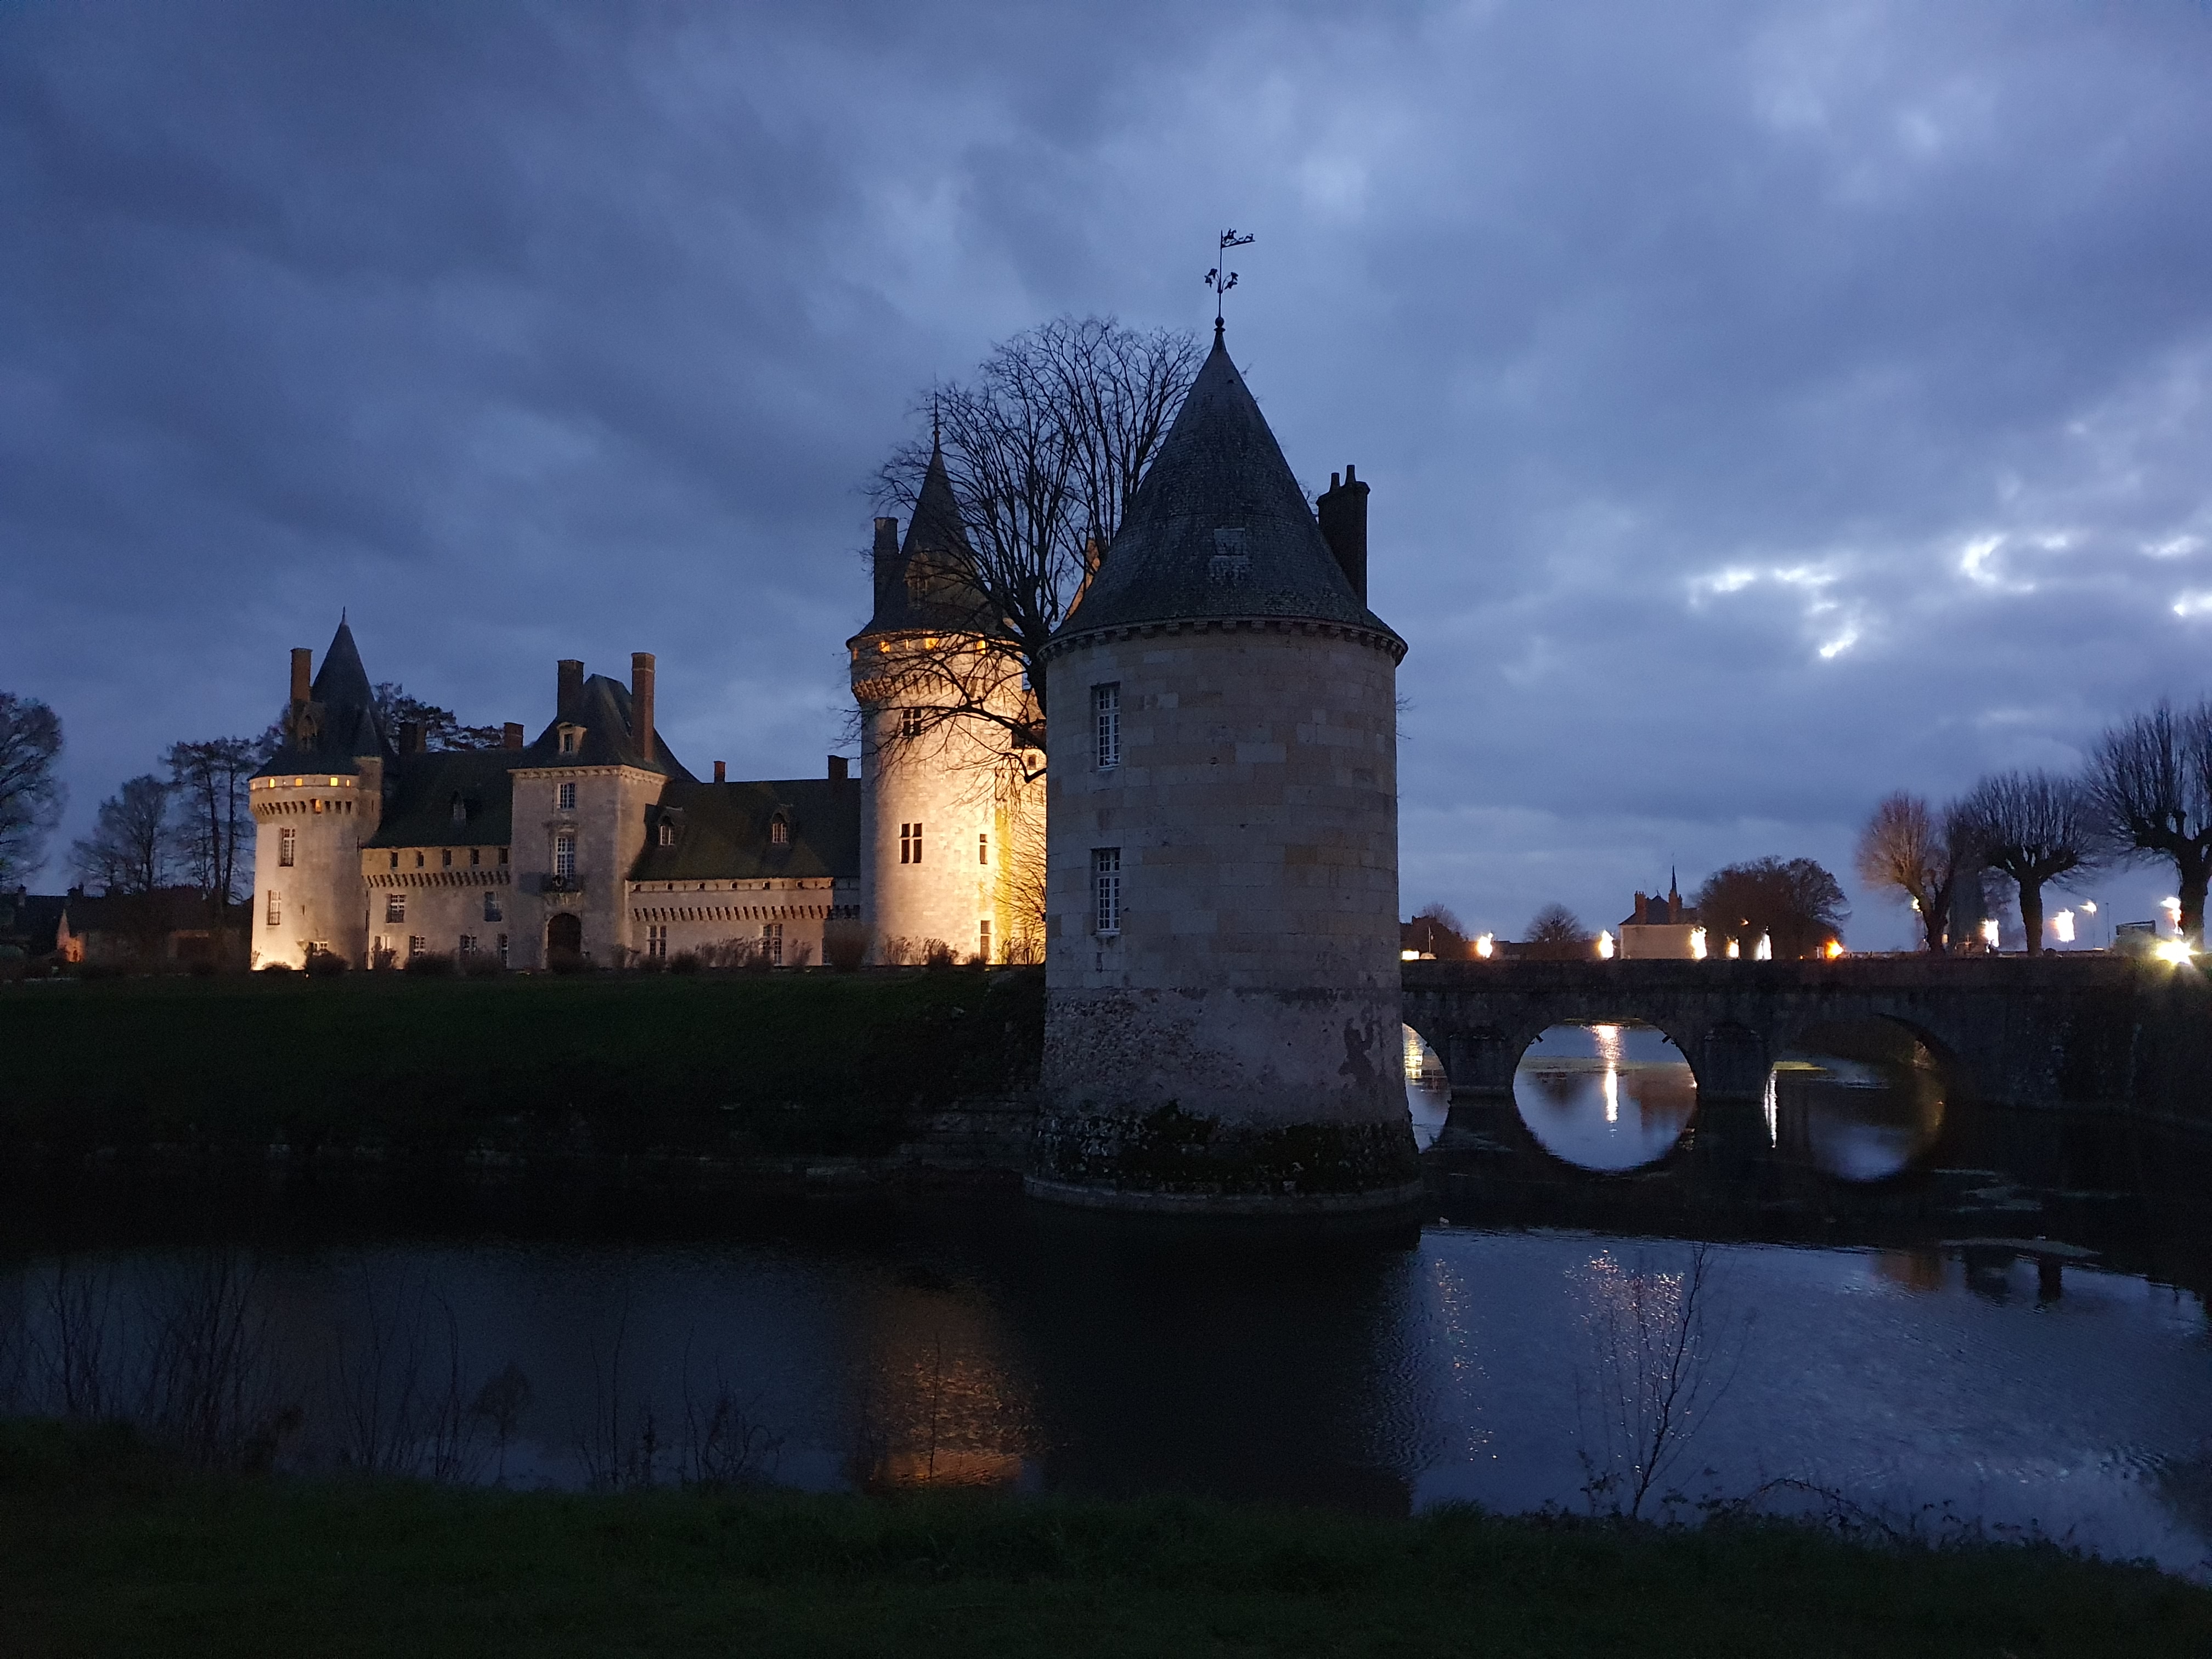
sully, loire, castle, middle ages, france, french, loiret, fortress, keep, moat, sange, royalty, king, queen, duke, tourism, night, dark, tower, body of water, architecture, reflection, waterway, evening, town, water castle, dusk, landmark, watercourse, arch, medieval architecture, morning, palace, bridge, channel, chateau, turret, reservoir, manor house, midnight, history, stately home, tourist attraction, fortification, mansion, historic site, spire, estate, reflecting pool, canal, arch bridge